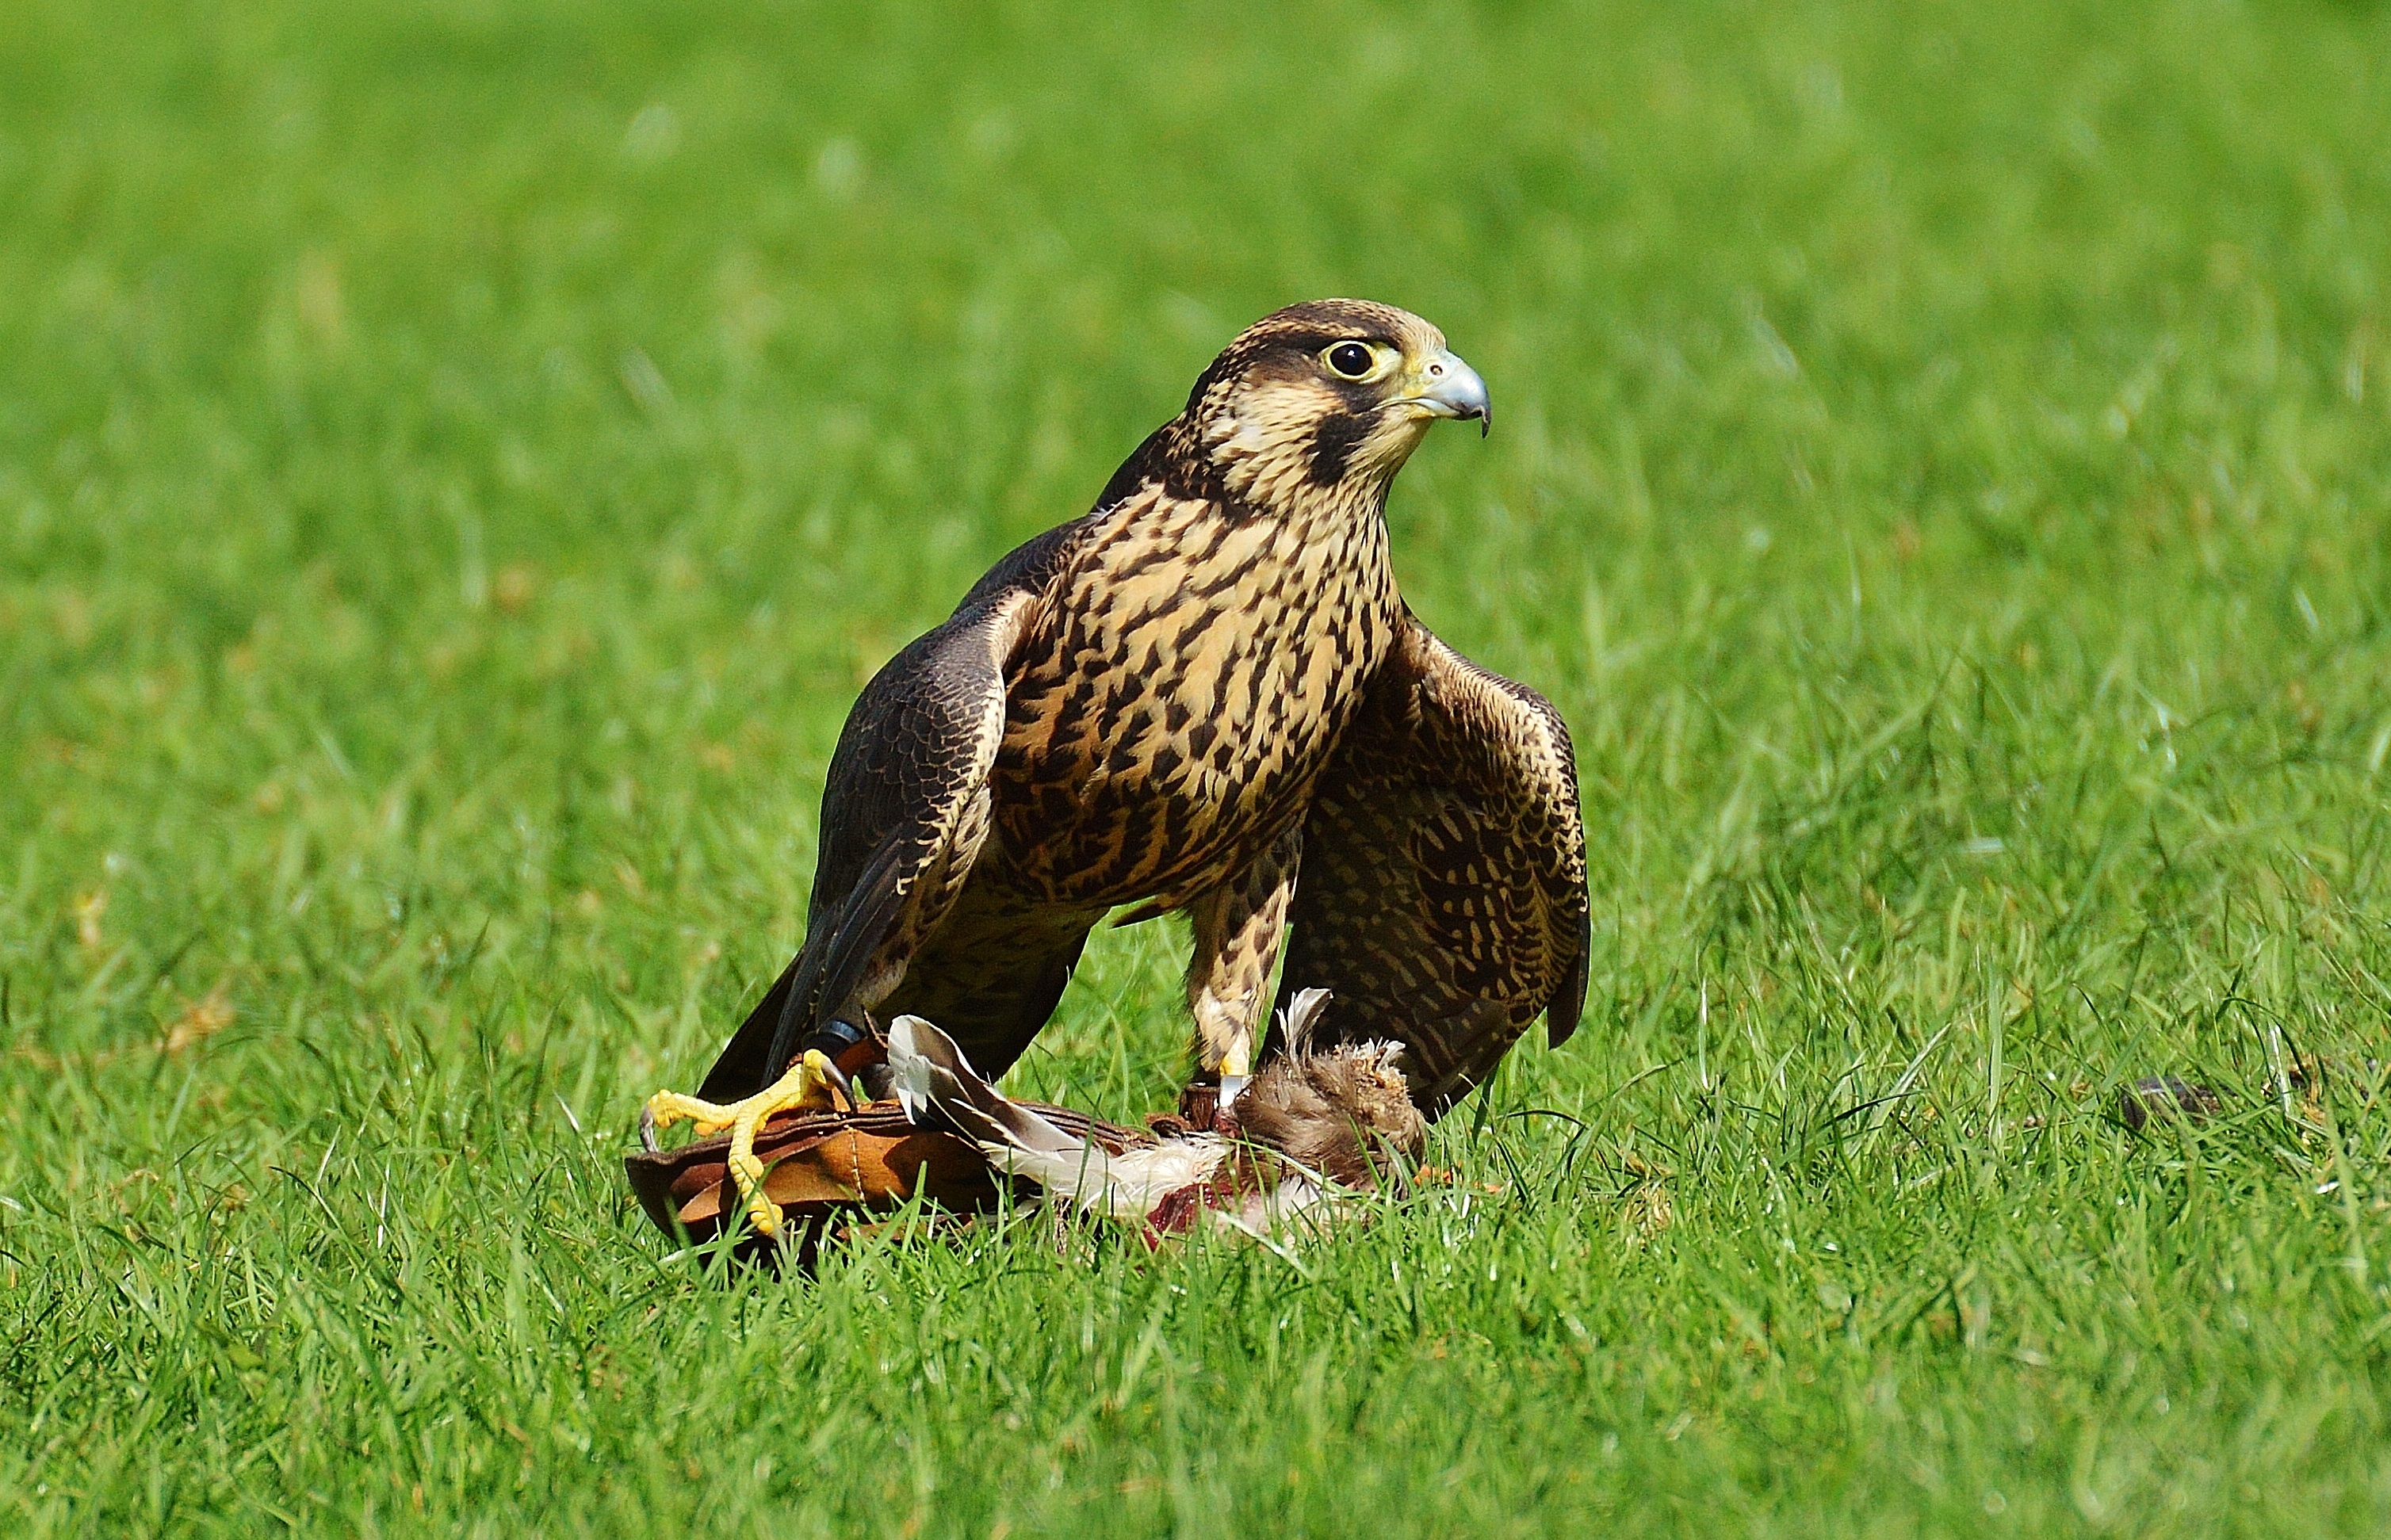
nature, bird, prairie, animal, wildlife, beak, eagle, hawk, feather, fauna, raptor, plumage, bird of prey, wild animal, vertebrate, bill, falcon, access, animal world, wildlife photography, prey, buzzard, wildpark poing